Honor Bound (1928 film)

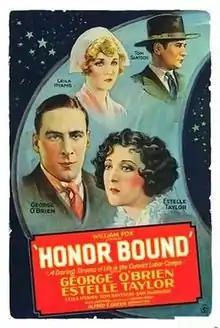

Honor Bound is a 1928 American drama film directed by Alfred E. Green and starring George O'Brien, Estelle Taylor and Leila Hyams.